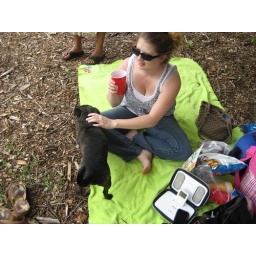
My friend Elizabeth petting a cute dog that stopped by to say hello.